Jeffrey Eugenides

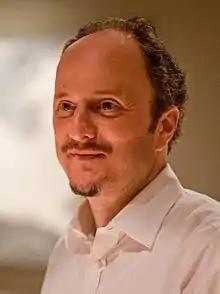
Eugenides in October 2012

Jeffrey Kent Eugenides (born March 8, 1960) is an American author. He has written numerous short stories and essays, as well as three novels: "The Virgin Suicides" (1993), "Middlesex" (2002), and "The Marriage Plot" (2011). "The Virgin Suicides" served as the basis of the 1999 film of the same name, while "Middlesex" received the 2003 Pulitzer Prize for Fiction in addition to being a finalist for the National Book Critics Circle Award, the International Dublin Literary Award, and France's Prix Médicis.